Cho Ki-chon

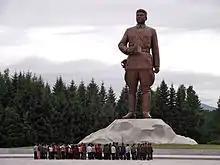
Cho's epic "Mt. Paektu" promotes Kim Il Sung as a heroic guerrilla well-suited to lead the country.

Cho studied at the Korean Teachers College in Voroshilov-Ussuriysk between 1928 and 1931. During that time, he was also a member of the communist youth league of the Soviet Union, Komsomol.